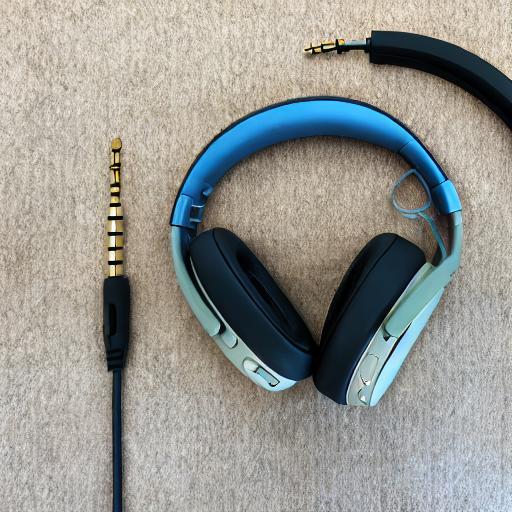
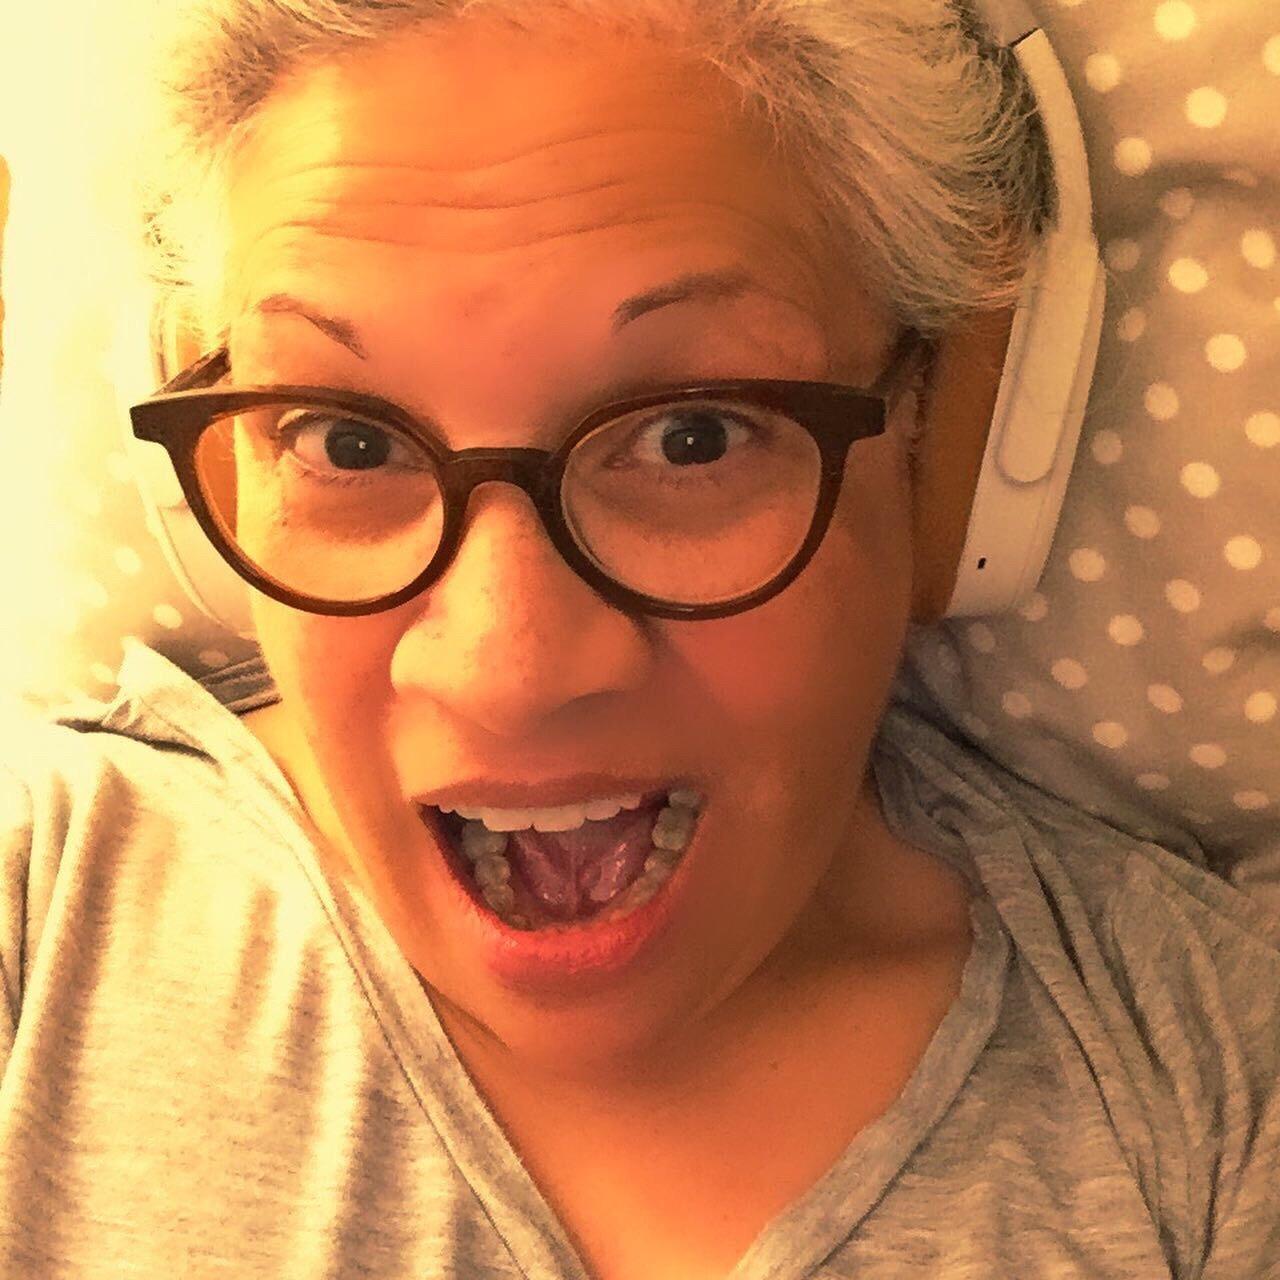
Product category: headphones
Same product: no